Sky position (RA, Dec in degrees): 188.272, -0.7583
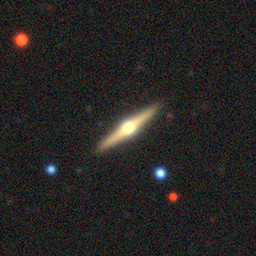
Galaxy morphology: Edge-on Galaxies with Bulge